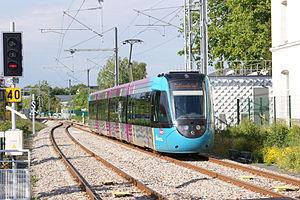
Gare de Sucé-sur-Erdre, le tram train n°105 pour Châteaubriant rejoint la voie unique.
Le tram-train de Nantes est un réseau ferroviaire de la Loire-Atlantique, complémentaire de celui du tramway de Nantes et appartenant au réseau du TER Pays de la Loire.